Christoph Cloëtta

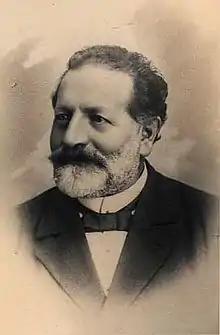

Christoph Cloëtta, (24 September 1836 – 30 March 1897) was a Swiss-born Danish chocolatier and founder of the Brødrene Cloëtta chocolate factory in Copenhagen. Cloëtta was appointed as Swiss consul in 1888.